Nuno Resende

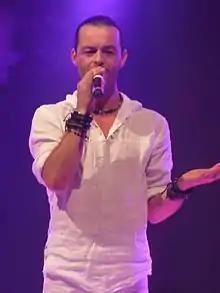
Nuno Resende (2013)

Nuno is in the second season of "" (France). He gets into Florent Pagny’s team and gets through to the finals. He finishes third, behind Olympe and the winner Yoann Fréget. He is one of the eight contestants qualified for The Voice Tour which plays in the French Zeniths and in Lebanon.